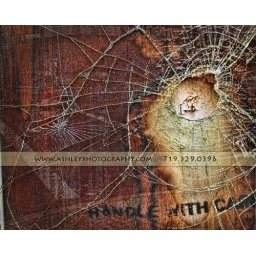
Broken window on front of closed old building in downtown San Antonio, TX